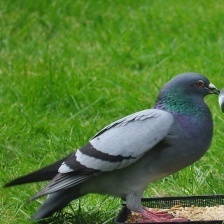
Species: ROCK DOVE
Scientific name: COLUMBA LIVIA